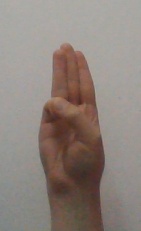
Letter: thaa